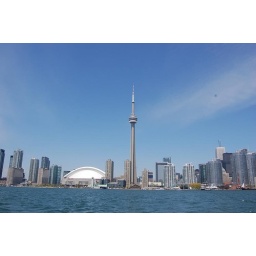
the second highest tower in the world. View from the boat